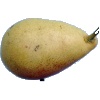
Label: Pear 2